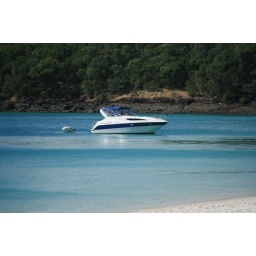
boat moored at Whitehaven beach in the whitsunday islands